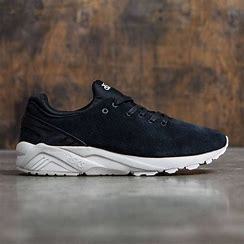
Brand: Asics
Model: Gel Kayano EVO